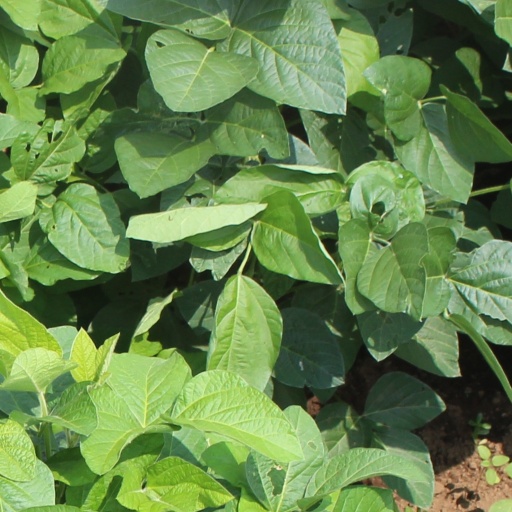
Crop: soybean